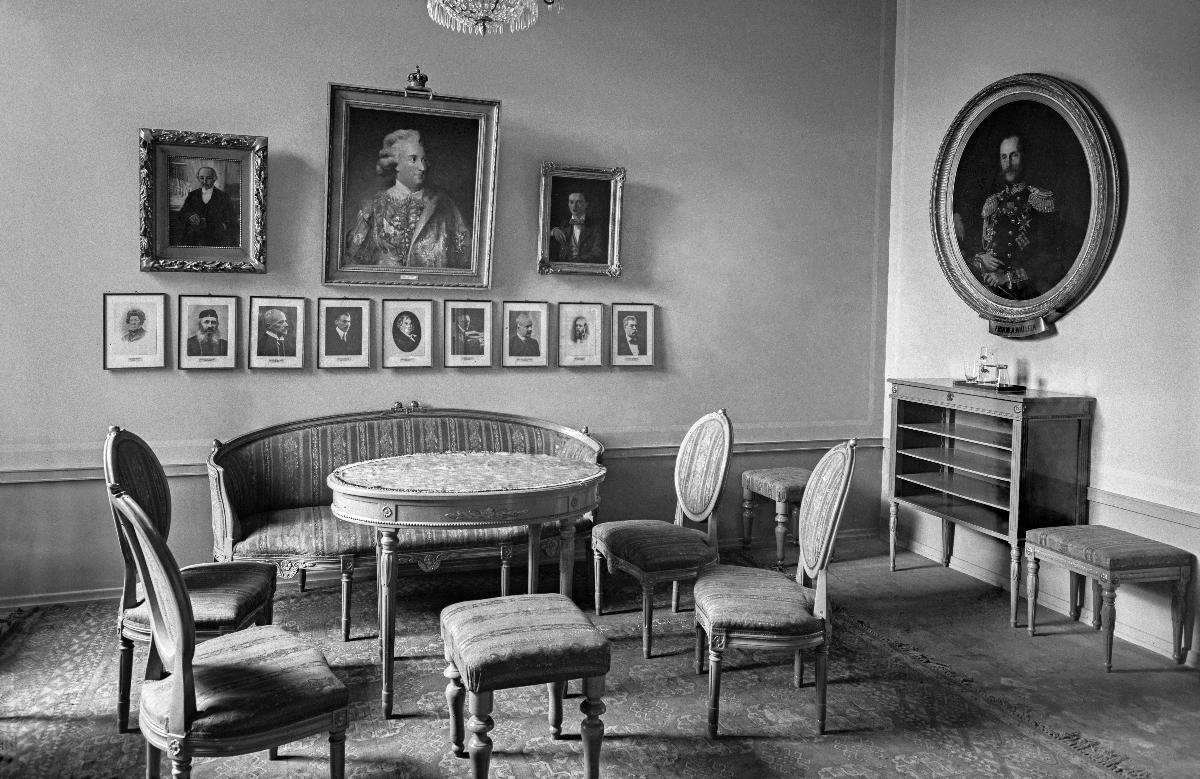
Svenska Teatern
Svenska Teatern
sisällön kuvaus: Ruotsalaisen teatterin rakennus Helsingissä 1936. content description: The building of the Swedish Theatre in Helsinki 1936. innehållsbeskrivning: Svenska Teaterns byggnad i Helsingfors 1936.
Kuvaaja: Sundström, Hugo, kuvaaja
Vuosi: 1936
Paikka: Suomi, Uusimaa, Helsinki
Aiheet: teatterirakennukset; teatterit (organisaatiot); rakennukset; sisäkuva; HBL; theatre buildings; theatres; buildings; architecture; interiors; teaterbyggnader; teatrar (organisationer); byggnader; arkitektur; teater; interiörer